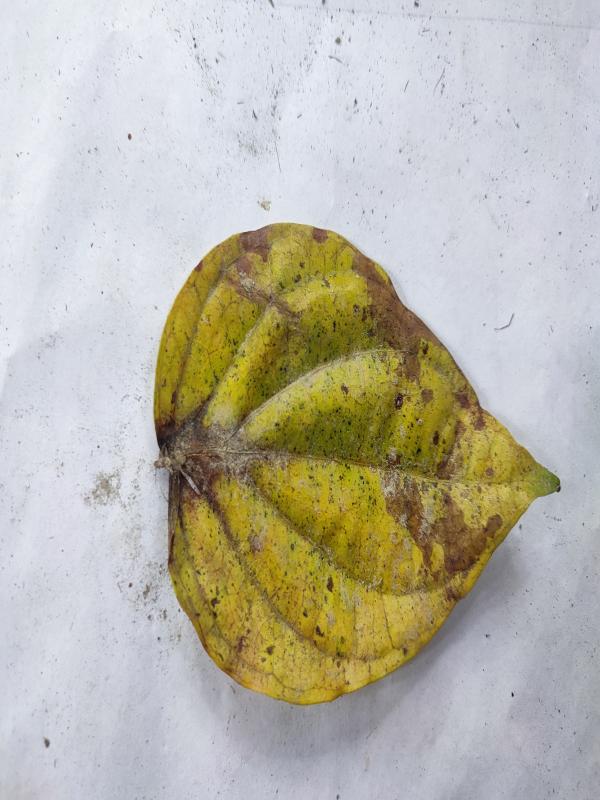
Label: Dried_Leaf